The Archaeology of Ritual and Magic

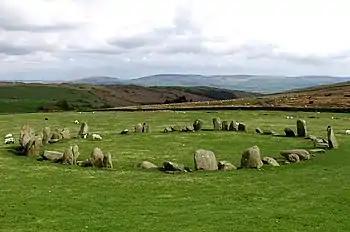
Merrifield noted that archaeologists studying Neolithic and Bronze Age Europe regularly recognised the ritual significance of monuments, such as this stone circle at Swinside, England, but that those studying later periods of history often neglected to consider ritual explanations.

In the second chapter, "Offerings to earth and water in Pre-Roman and Roman Times", Merrifield explores the various forms of archaeological evidence for ritual deposits in the pre-Roman Iron Age and the Roman Iron Age of Britain. He provides an overview of the evidence for animal and human sacrifice, as well as that in support of ritual offerings in bodies of water such as the River Thames. Merrifield deals with votive deposits on land, in particular looking at the evidence for deposition in ditches, shafts and wells. He rounds off the chapter by examining evidence for Iron Age rituals that took place at the commencement and termination of building constructions. Chapter three, "Rituals of Death", deals with the religious rituals accompanying death and burial, and their visibility in the archaeological record. It explains the three main ways in which human communities have dealt with the corpses of the dead: through exposing them to elements and scavengers, through inhumation and through cremation. Looking at beliefs surrounding the afterlife, Merrifield discusses ways in which these beliefs might be visible in the archaeological record, such as through the deposition of grave goods. Discussing evidence for rituals of separation through which the deceased is separated from the world of the living, including those that deal with the decapitation of the body, Merrifield then looks at the effect of Christianity on burials in Europe, arguing that it brought a new intimacy with the dead through the collection of relics, which was in contrast to the pagan beliefs of the Roman Empire, which portrayed the deceased as unclean.